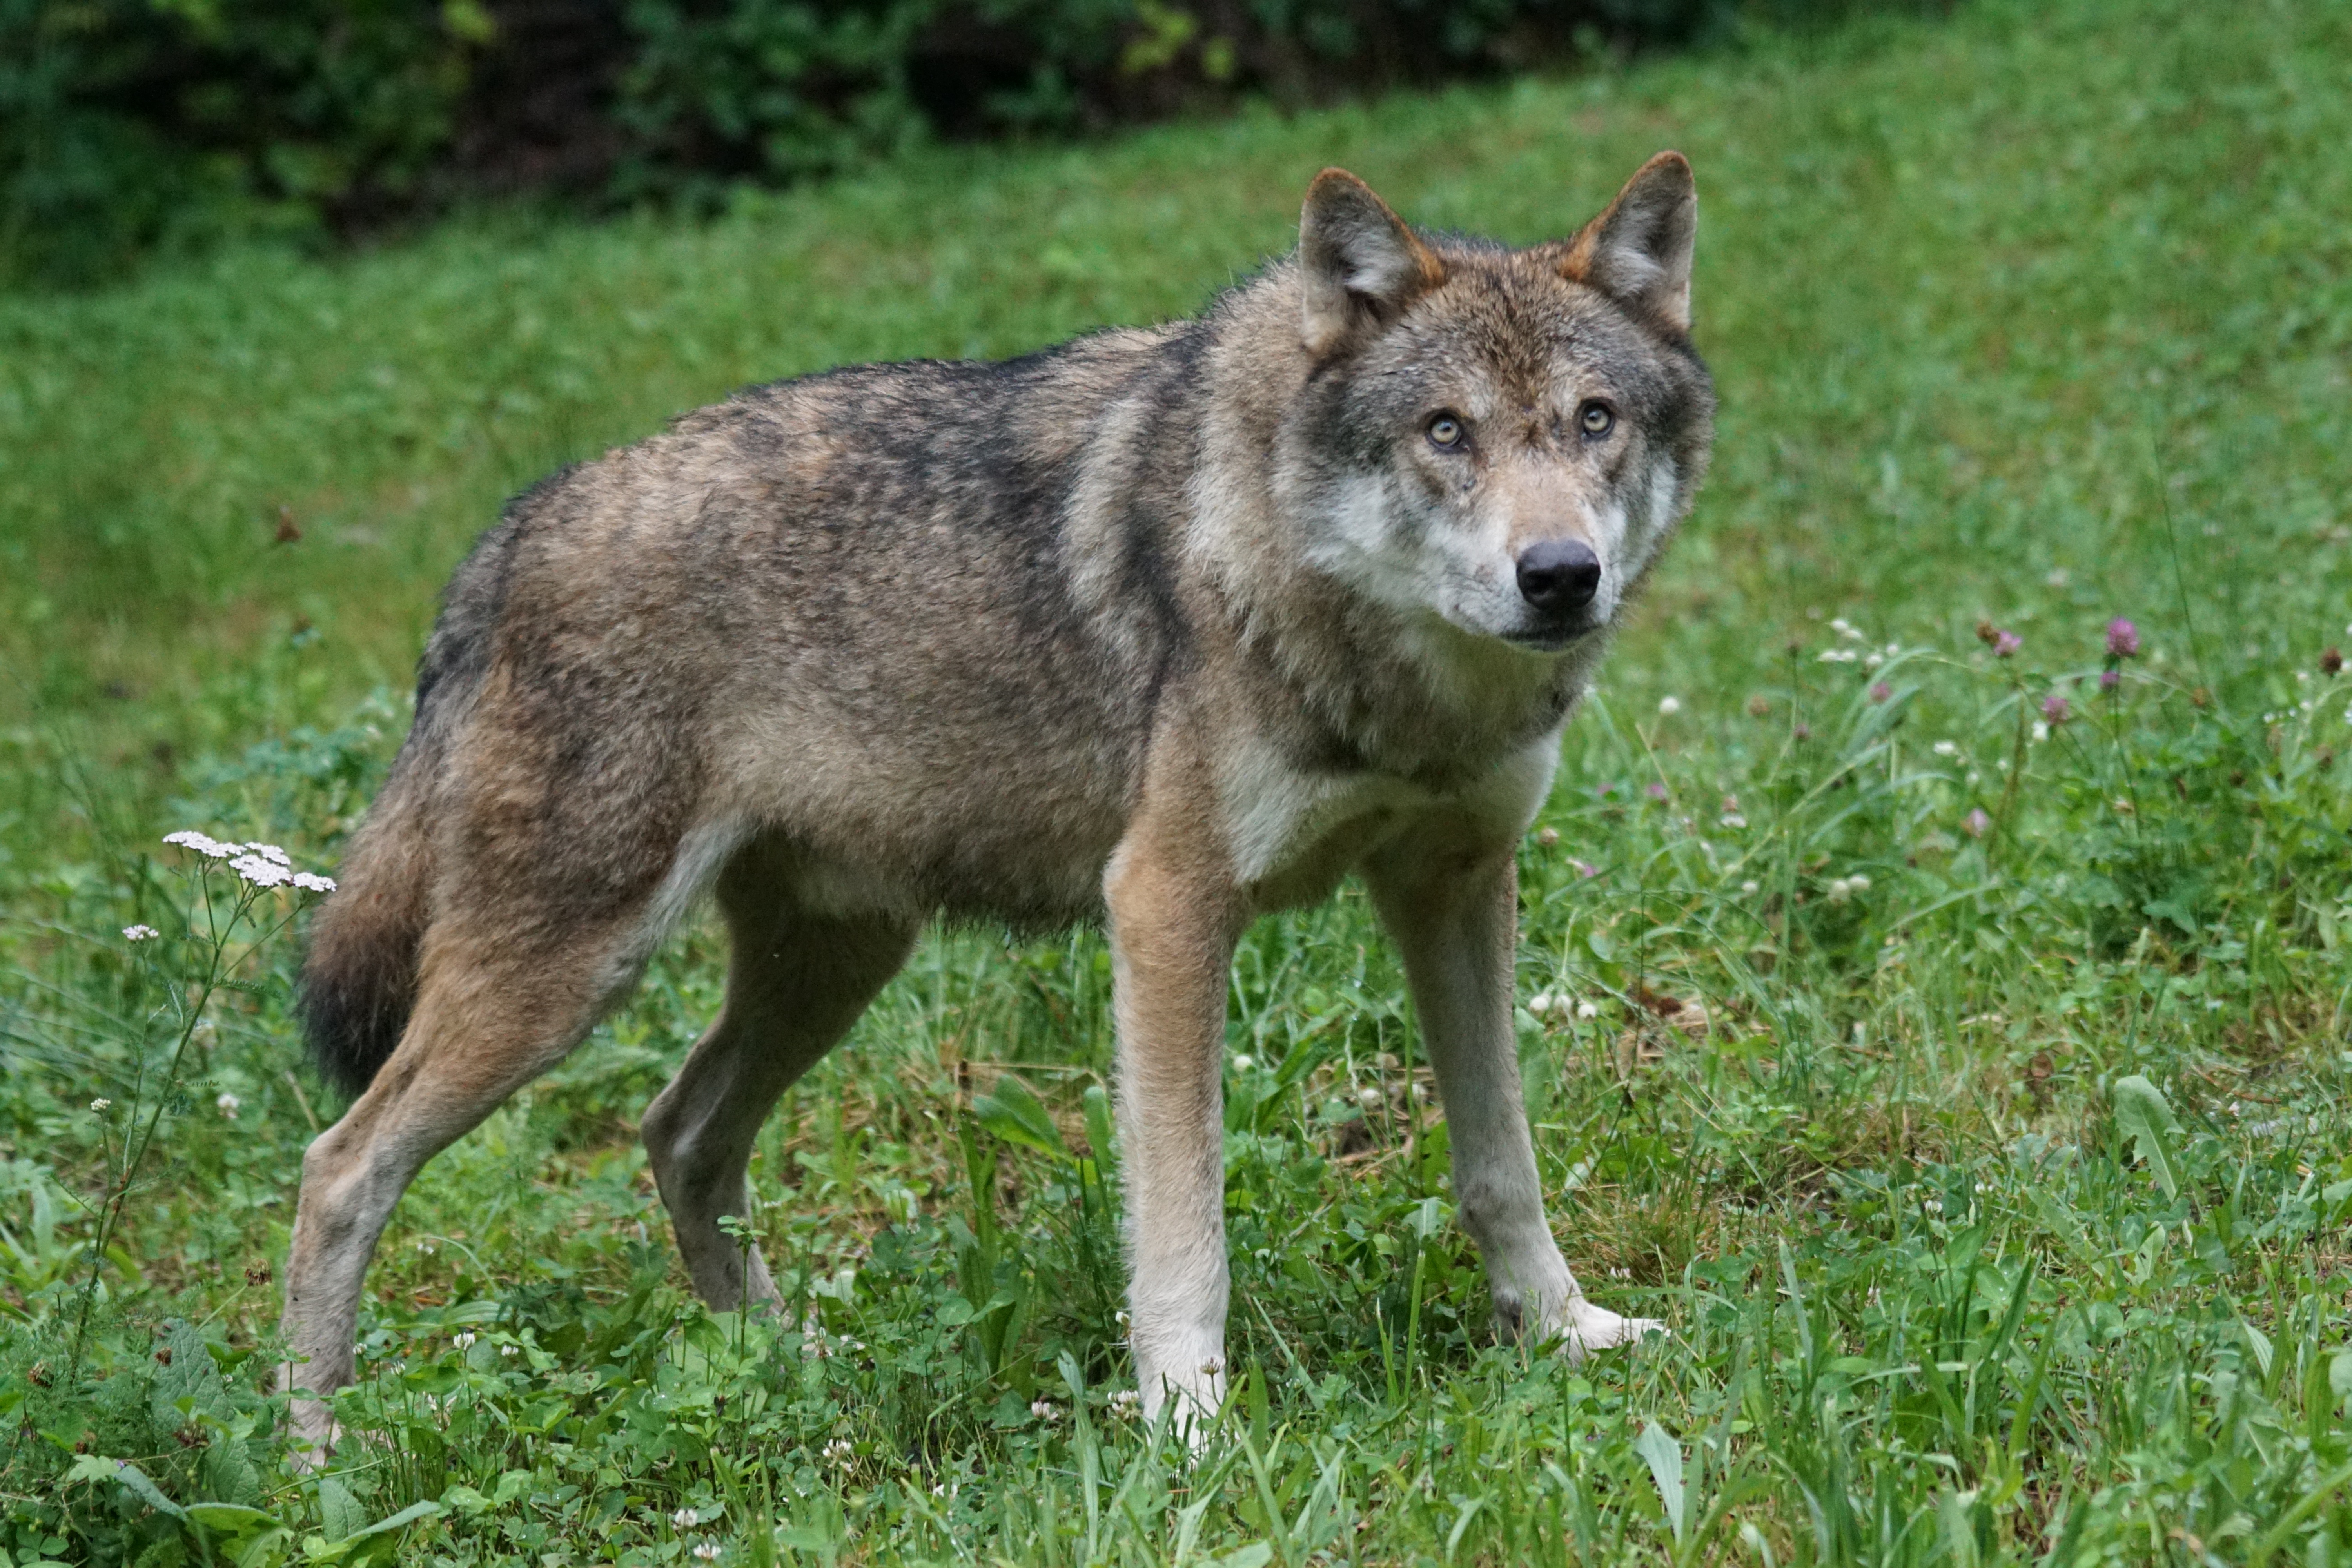
wildlife, portrait, mammal, wolf, predator, fauna, vertebrate, wildlife photography, carnivores, european wolf, pack animal, canis lupus, jackal, shikoku, dingo, dog like mammal, red wolf, kit fox, saarloos wolfdog, wolfdog, czechoslovakian wolfdog, carnivoran, dog breed group, greenland dog, east siberian laika, west siberian laika, j mthund, canis lupus tundrarum, tamaskan dog, norwegian elkhound, native american indian dog, dhole